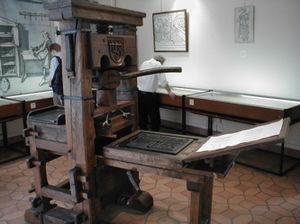
Cet article présente une bibliographie chronologique sur l'histoire de Lyon. Elle est divisée en grandes périodes, plus une introduction où sont regroupés les ouvrages généraux. Une bibliographie thématique est également disponible.